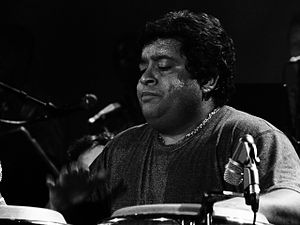
Giovanni Hidalgo
Giovanni Hildalgo er en puertoricansk percussionist med congas som speciale.